Benjamin Jesty

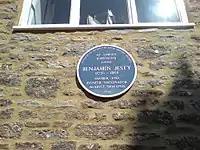
Blue plaque commemorating Jesty's pioneering work at Upbury Farm at Yetminster.

Jesty was born in Yetminster, Dorset, and baptized there on 19 August 1736, the youngest of at least four sons of Robert Jesty, who was a butcher. Little else is known of his early life. In March 1770 he married Elizabeth Notley (1740–1824) in Longburton, four miles north-east of Yetminster. The couple lived at Upbury Farm, next to Yetminster church, and the couple had four sons and three daughters.